Warbelton v Gorges

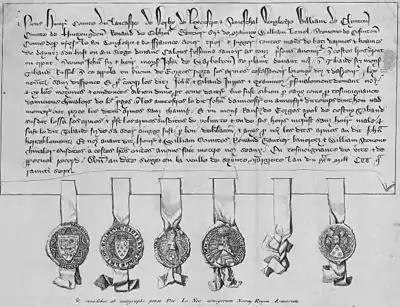
Award dated 19 July 1347 of a court of honour convened before Calais in the matter of "Warbelton v. Gorges". MS Ashmole 1137, f.144, Bodleian Library

Translation:We Henry, Earl of Lancaster, Derby and Leicester, seneschal of England; William de Clinton, Earl of Huntingdon; Reginald de Cobham; Walter Lord de Manny; William Lovel; Steven de Cosinton; commissioned by the lord king of England and of France to hear, try and judge all manner of disputes of arms and helms (i.e.crests?) within his host in the siege before Calais, make known to all present and future this (decree). Whereas John son & heir of Sir John de Warbelton makes plaint before us; Theobald son of Sir Theobald Russell calls himself by name of de Gorges carries his arms, that is to say "lozengy or and azure" … without difference and … the said John & Theobald have been sworn and examined personally before ourselves … and evidence … (taken) … by blood as well as by witness of ancient knights of their counties; the ancestors of the said John from ancestor to ancestor from time (immemorial) have borne the said arms without change; and Sir Ralph de Gorges uncle of the present Theobald herestated relinquished his arms and took up the said arms voluntarily and his heirs died without male heir; and the said Theobald was the son of his sister. It has been adjudged by good deliberation and counsel by us that the said arms (belong to) the said John hereditably. And we the foresaid Henry and William, earls; Reginald, Walter, bannerets; and William, Steven, knights; above stated, to these (letters patent?) have caused to be placed our seals in witness as present and perpetual record. Given at the said siege on the eve of St Margaret (i.e. 19th July) the year of grace one thousand three hundred and forty-seven.